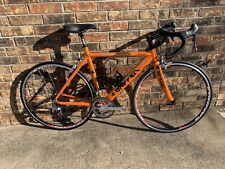
Vehicle type: Bikes